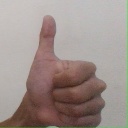
अक्षर: थ